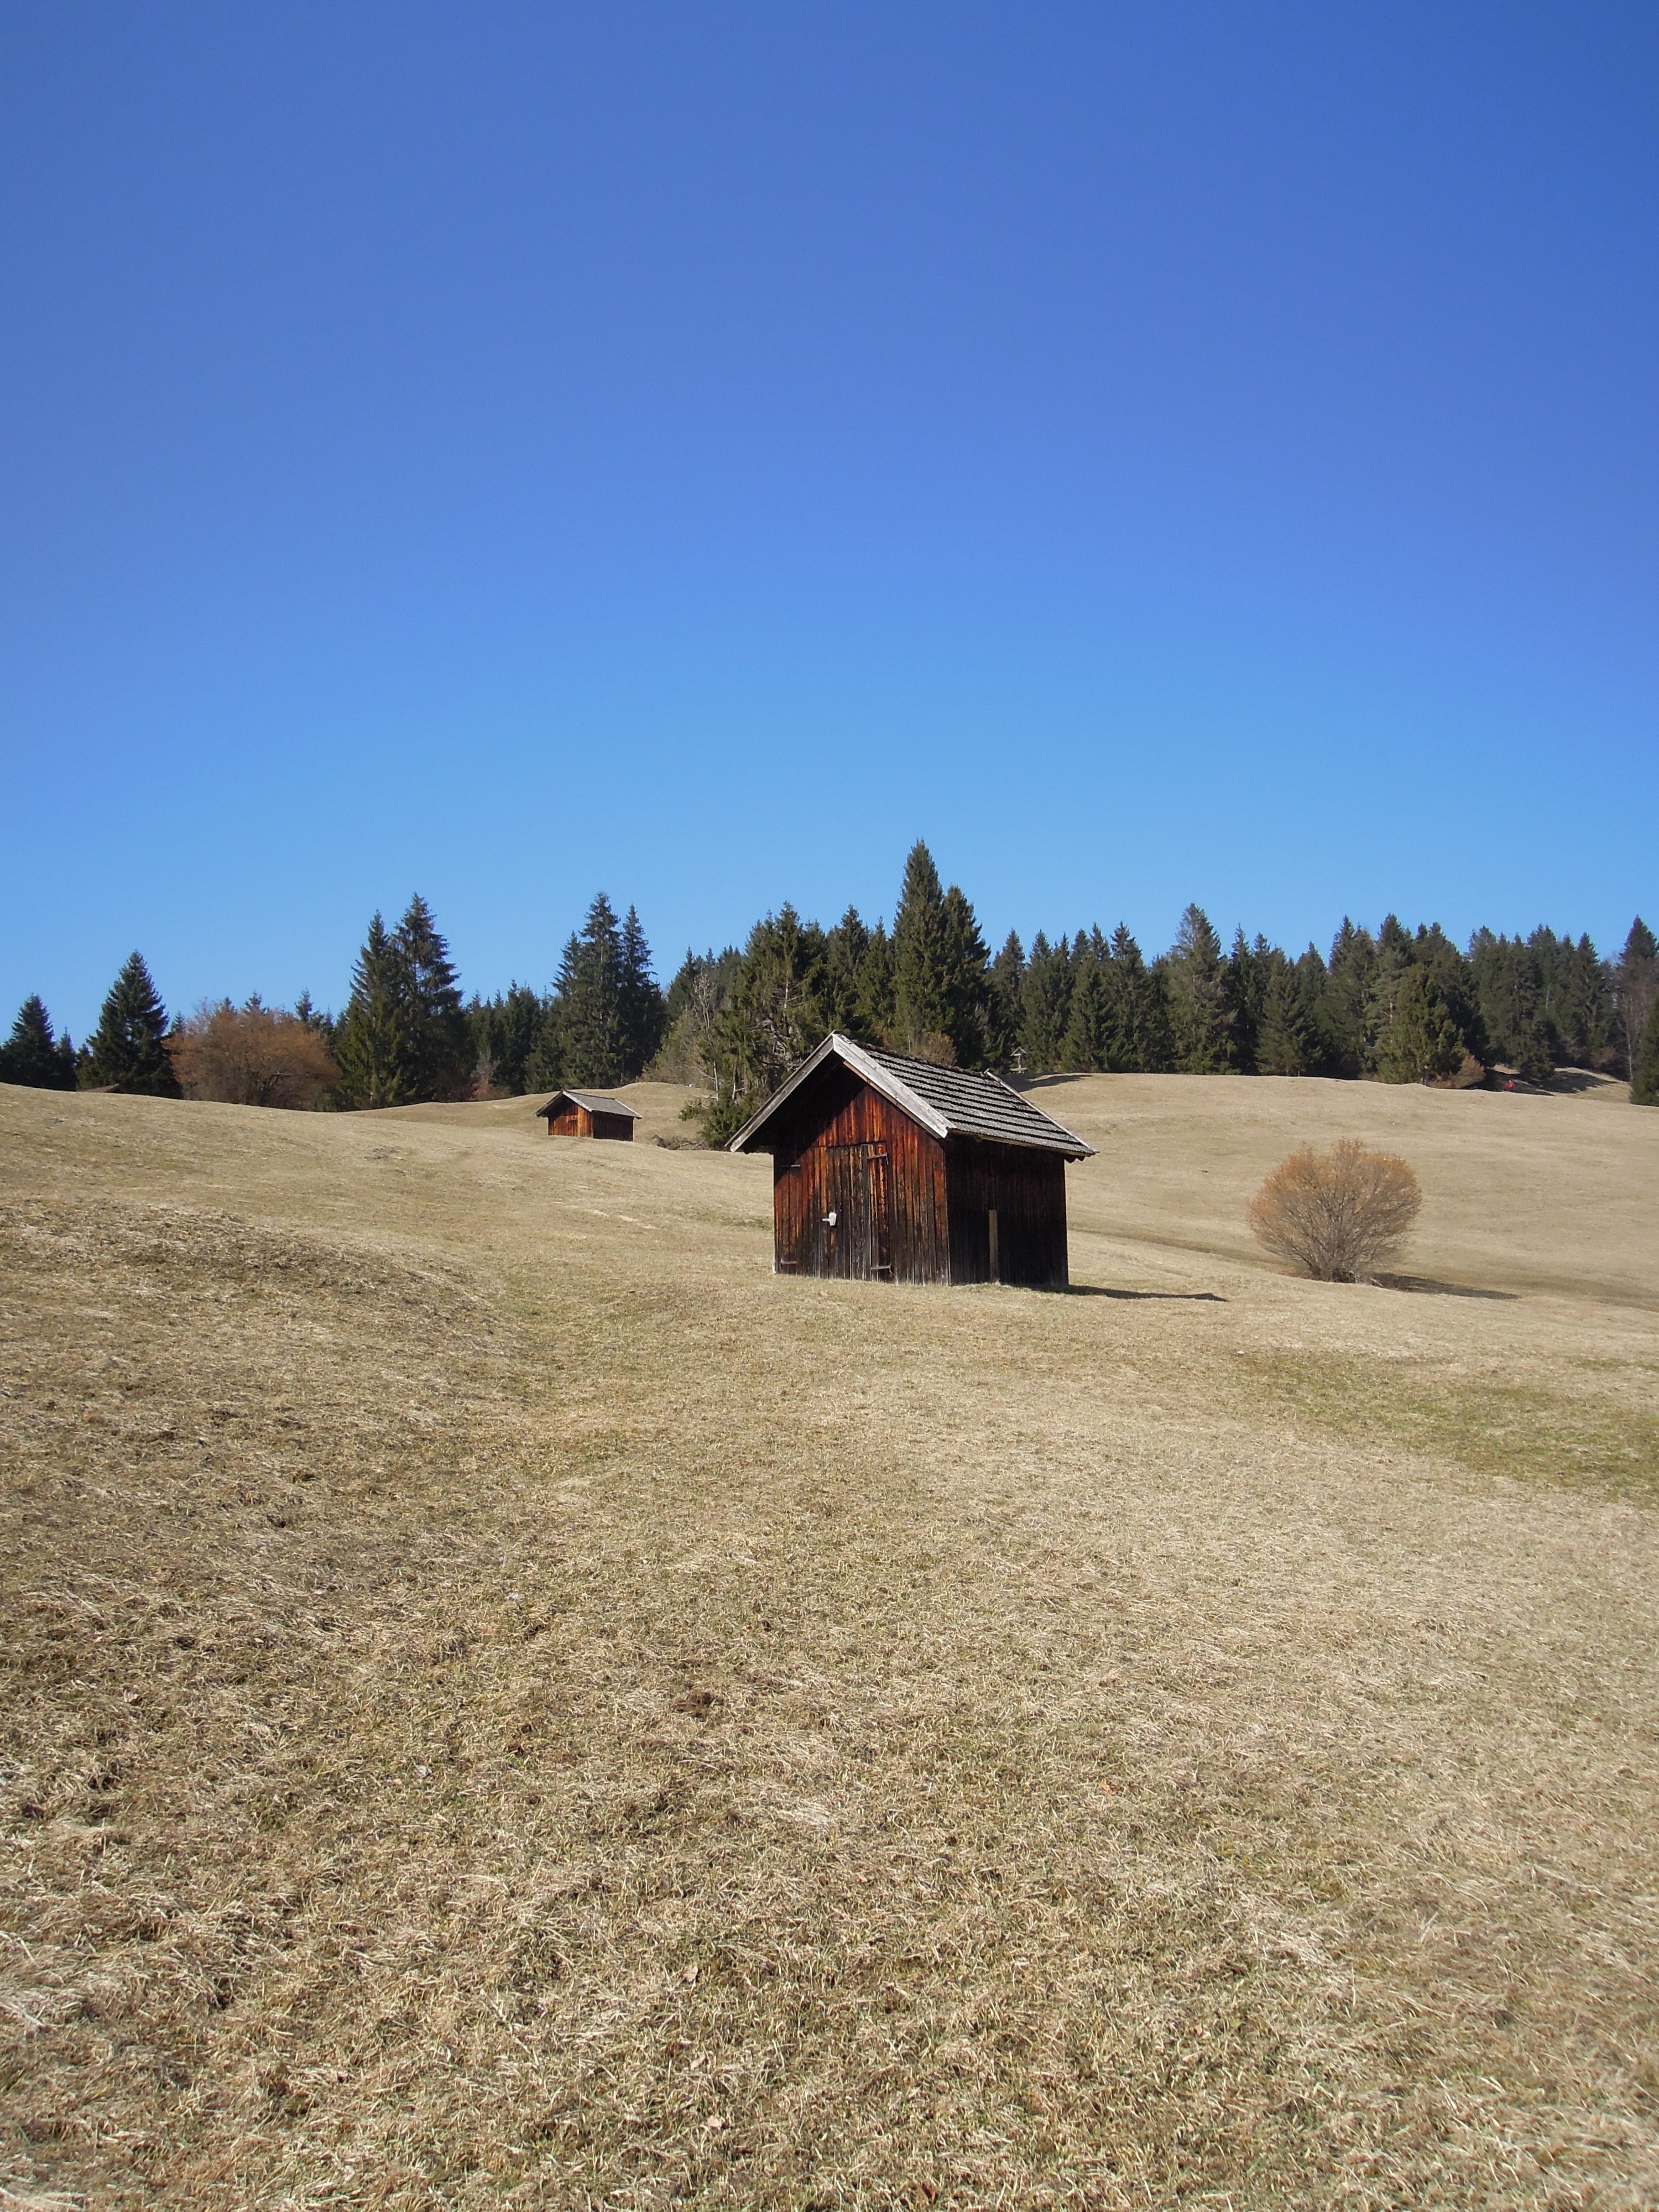
landscape, hay, field, farm, prairie, barn, pasture, ranch, soil, agriculture, plain, grassland, plateau, ecosystem, steppe, rural area, grass family